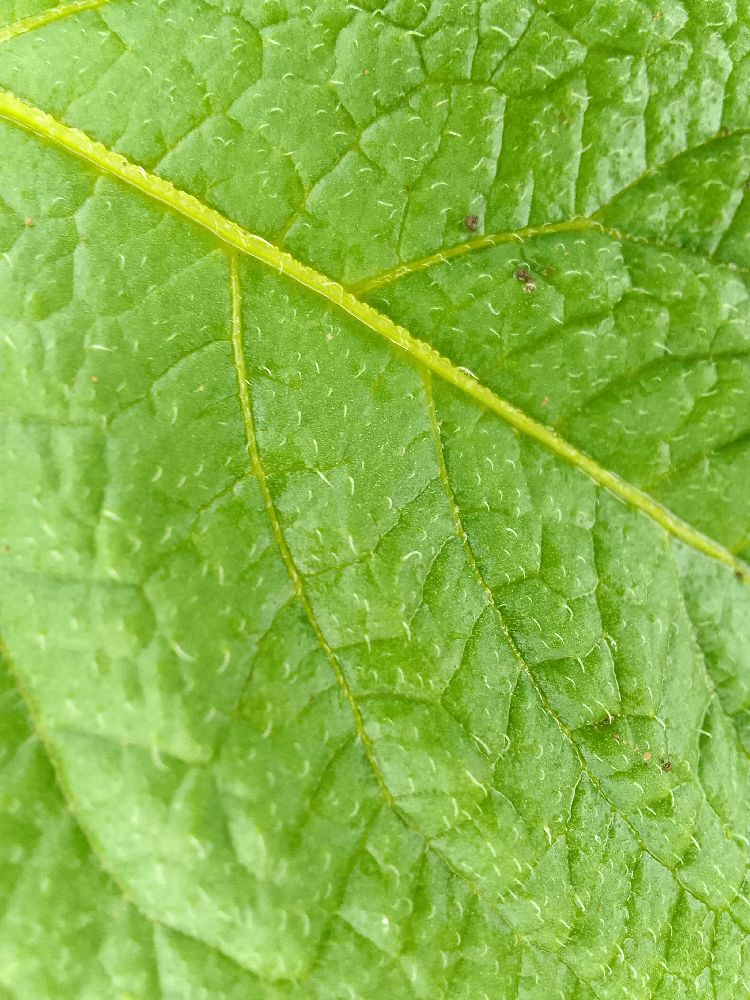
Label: Healthy